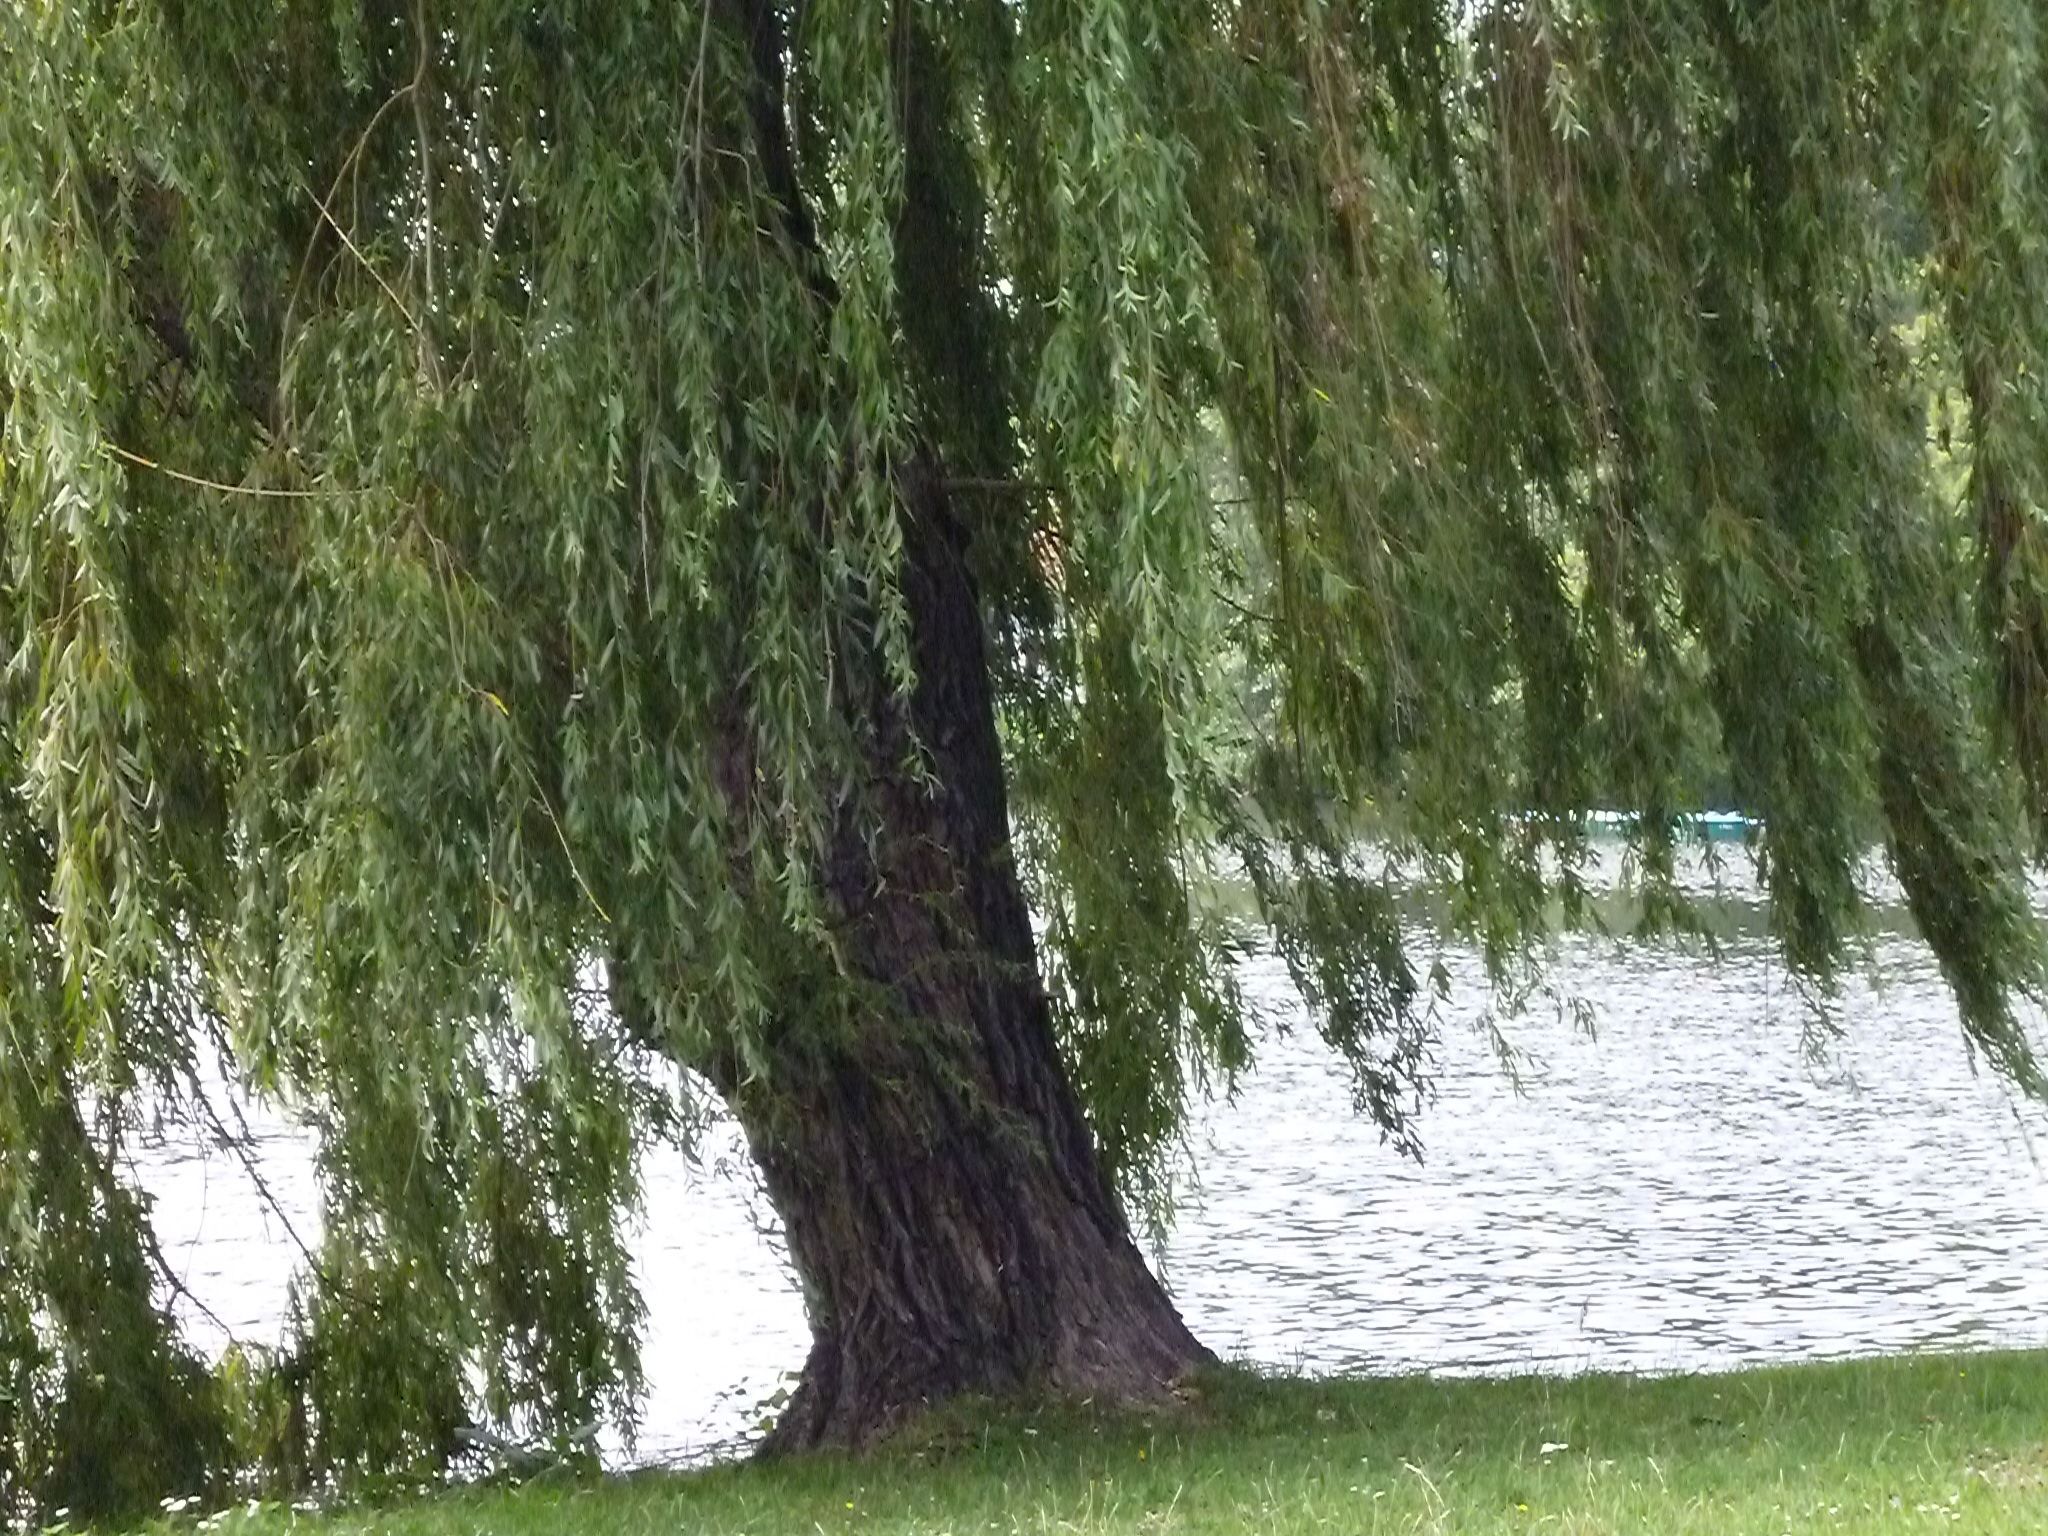
landscape, tree, nature, forest, grass, plant, meadow, lake, trunk, birch, spruce, deciduous, wetland, grove, woodland, habitat, ecosystem, biome, old growth forest, natural environment, grass family, woody plant, temperate broadleaf and mixed forest, temperate coniferous forest, land plant